Echelon formation

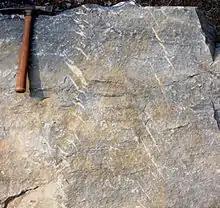
Two parallel sets of en echelon veins in sandstone.

The name has been adopted by the birdwatching community to describe the familiar V-shaped formations of flights of geese, ducks and other migratory birds, though this more symmetric formation is more strictly defined as a V formation.